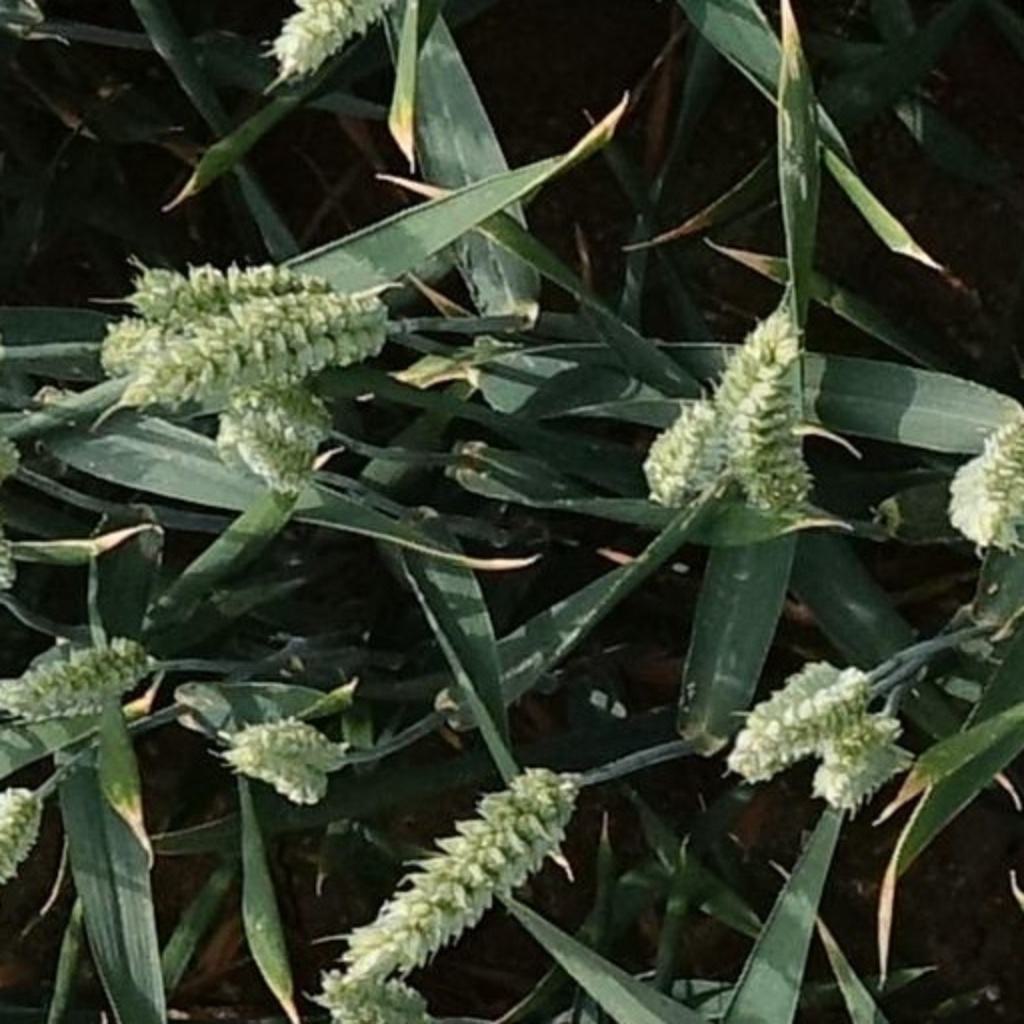
Country: France
Location: Mons
Wheat development stage: Filling